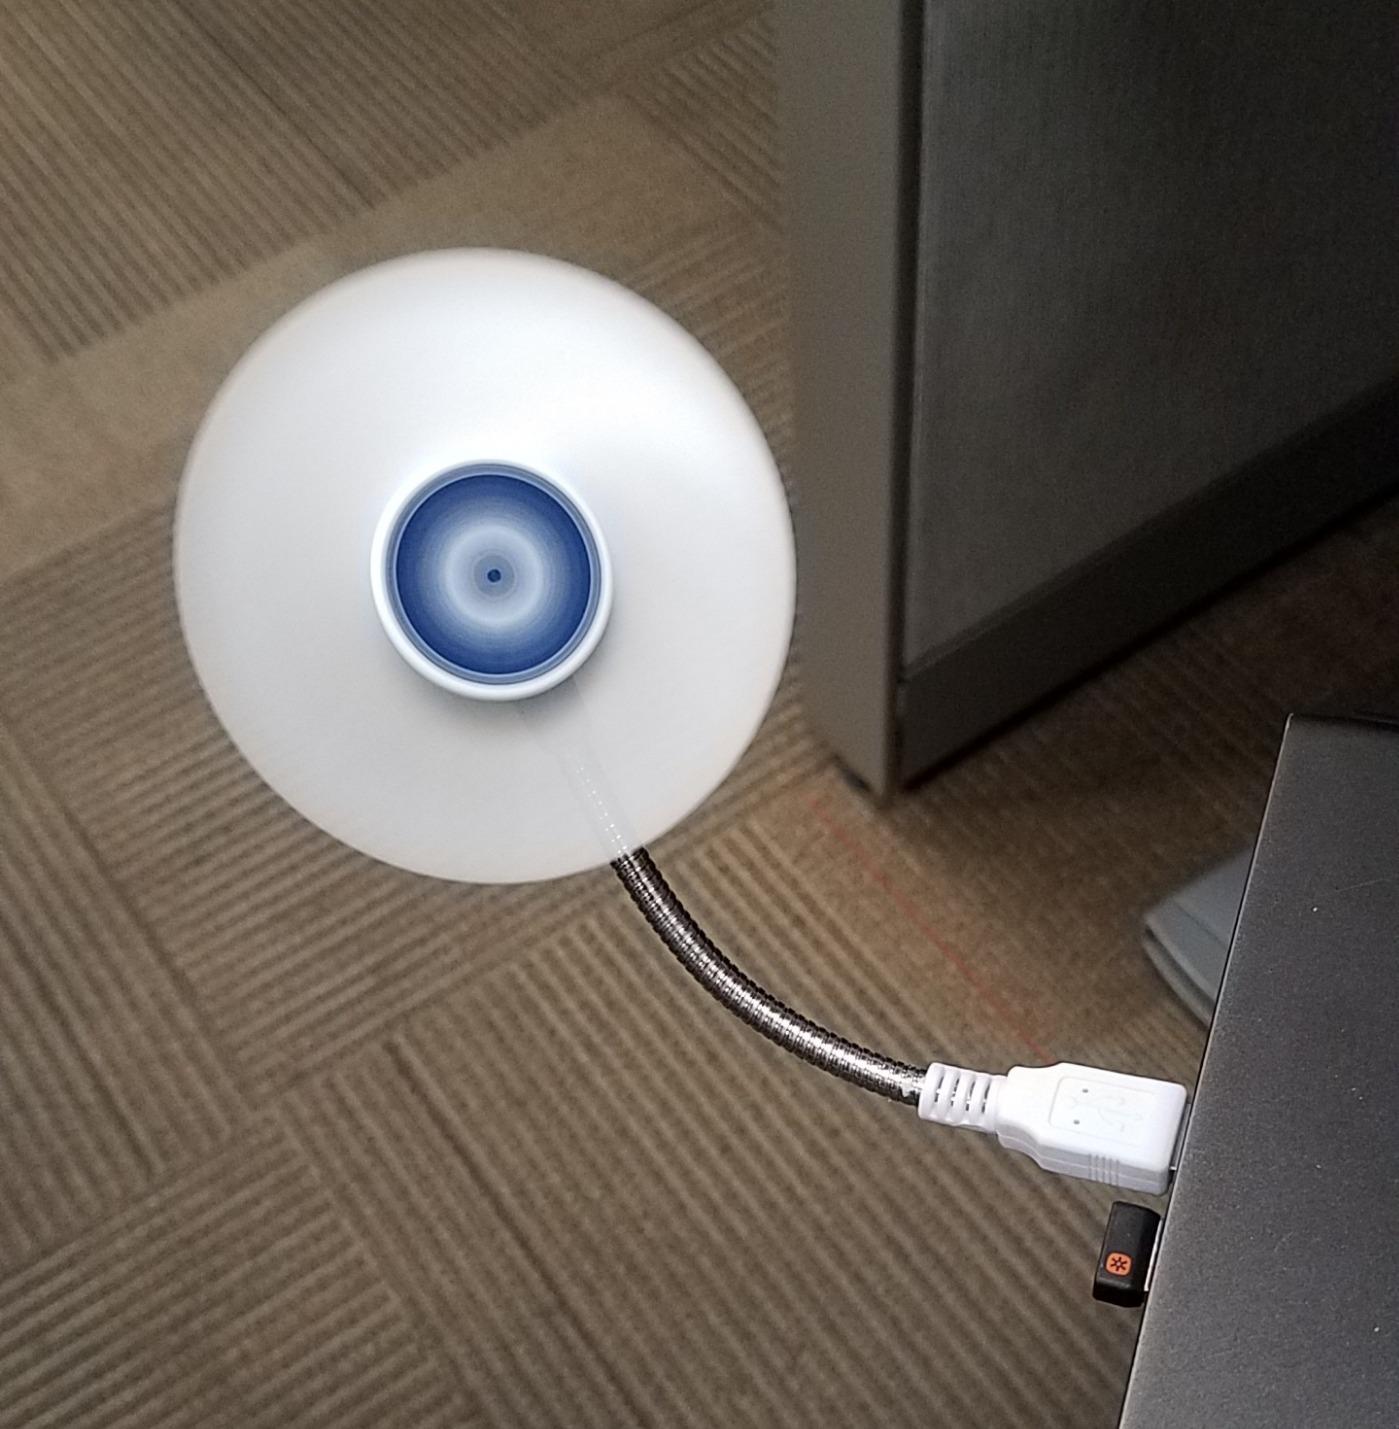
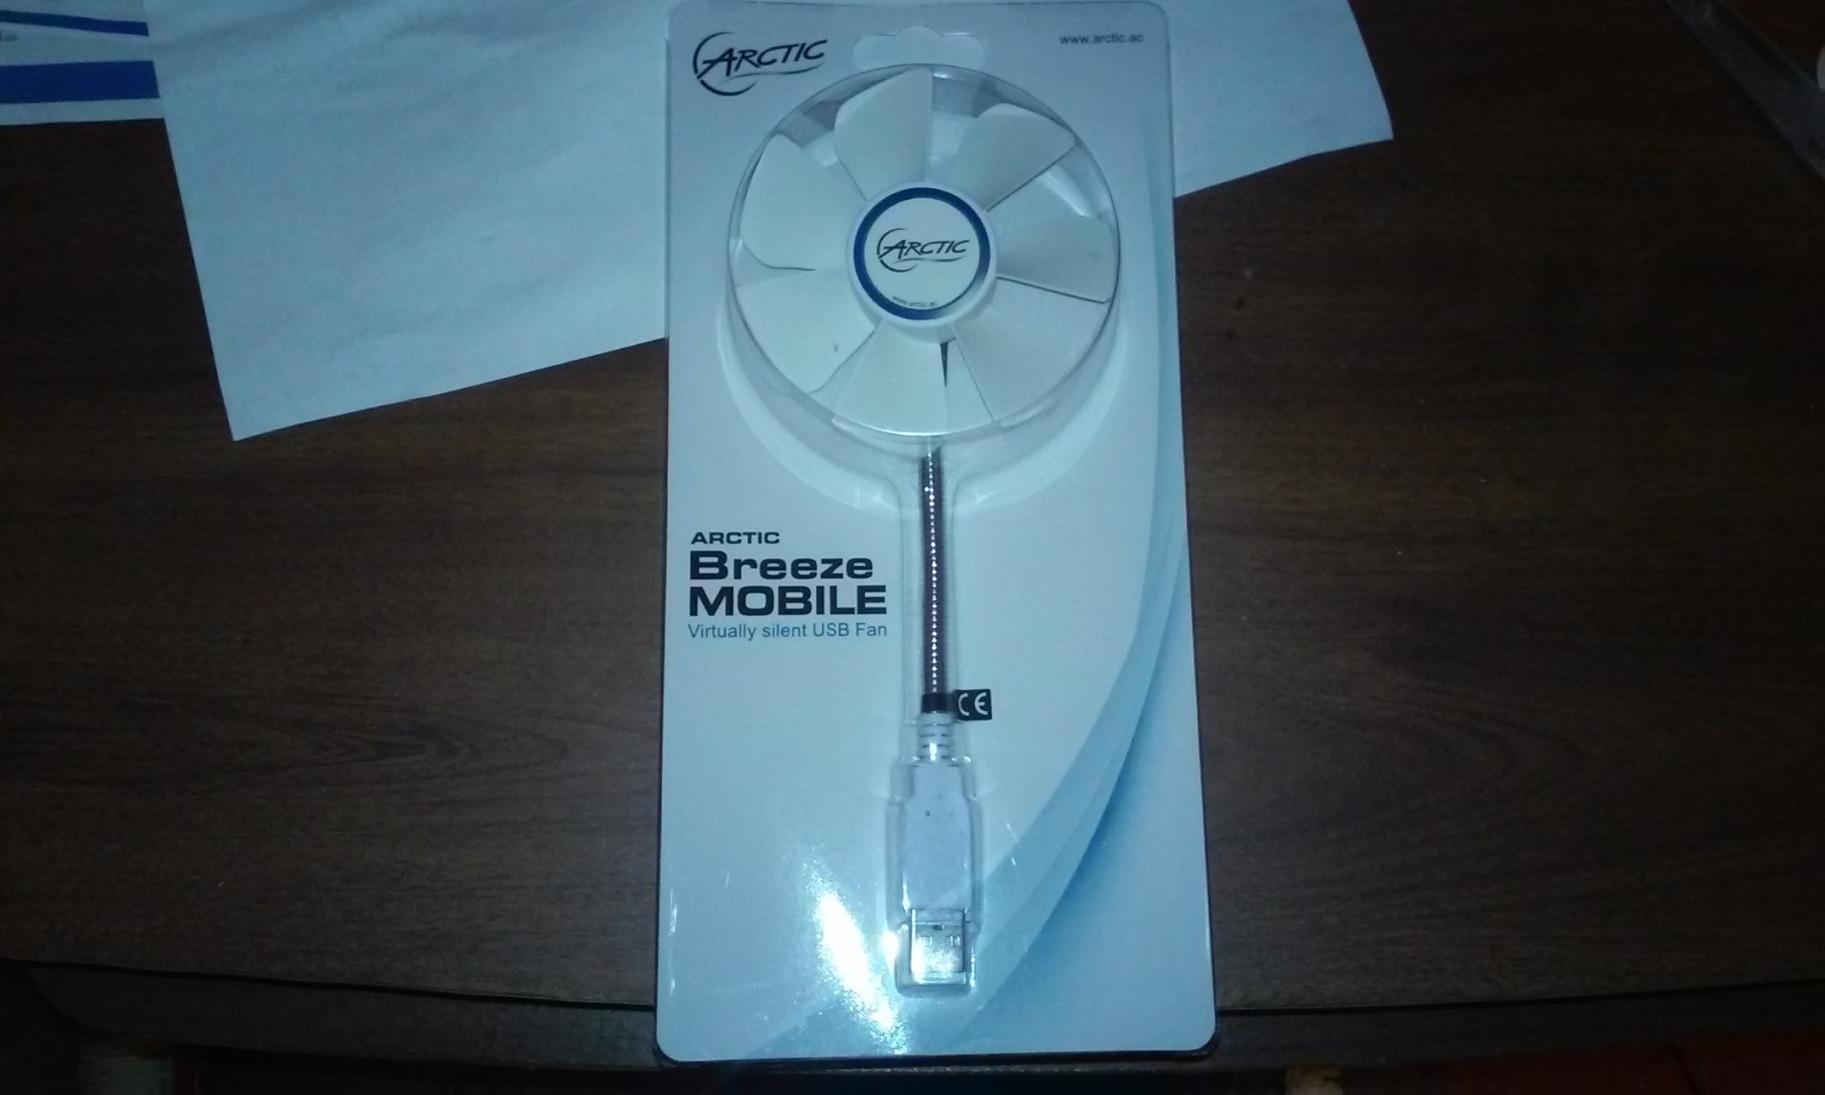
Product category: fan
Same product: yes